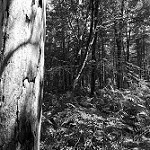
Label: B & W